Patrick Lyon, 1st Earl of Kinghorne

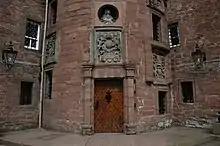
The spiral stair at Glamis Castle was the work of Patrick Lyon, Earl of Kinghorne

His father was killed in 1578 by a gunshot wound to the head during a fight in the streets of Stirling with the followers of David Lindsay, 11th Earl of Crawford. Crawford was a good shot and Glamis presented an easy target as he was so tall, according to the historian David Hume of Godscroft. His uncle Thomas, Master of Glamis became head of the family, and tutor and curator of the young Lord Glamis. The portrait of the young Lord Glamis was made in 1583 by Adrian Vanson and still hangs at Glamis Castle.